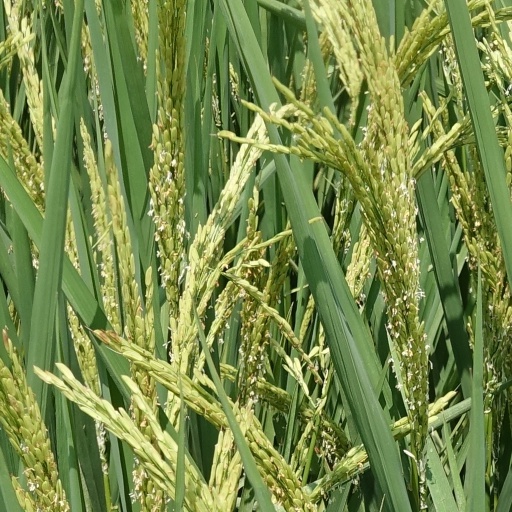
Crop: rice